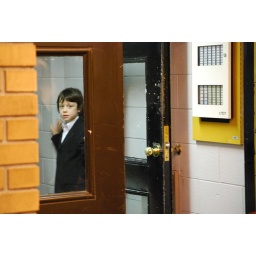
Superb in his screen debut playing Clive Owen's son in &amp;quot;The Boys Are Back&amp;quot;.